Nassak Diamond

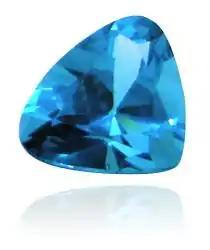
Munich, Germany's Reich der Kristalle museum replica of the 1820s Rundell and Bridge recut of the Nassak Diamond. In reality the diamond was nowhere near this blue, being a white Type IIa classic Golconda diamond. The term "blue-white" is often used to describe these diamonds but in reality alongside a modern D-color diamond it would have had an extremely faint blue cast. Its cut was also more complex (see below images).

The Nassak Diamond (also known as the Nassac Diamond and the Eye of the Idol) is a large, Golconda Diamond that originated as a larger 89-carat diamond in the 15th century in India. Found in the Golconda mine of Kollur and originally cut in India, the diamond was the adornment in the Trimbakeshwar Shiva Temple, near Nashik, in the state of Maharashtra, India from at least 1500 to 1817. The British East India Company captured the diamond through the Third Anglo-Maratha War and sold it to British jewellers Rundell and Bridge in 1818. Rundell and Bridge recut the diamond in 1818, after which it made its way into the handle of the 1st Marquess of Westminster's dress sword.